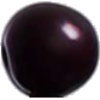
Label: Cherry Wax Black 1